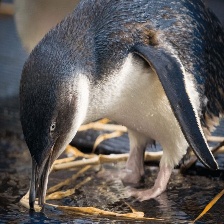
Species: FAIRY PENGUIN
Scientific name: EUDYPTULA MINOR
ImageNet parent category: king_penguin